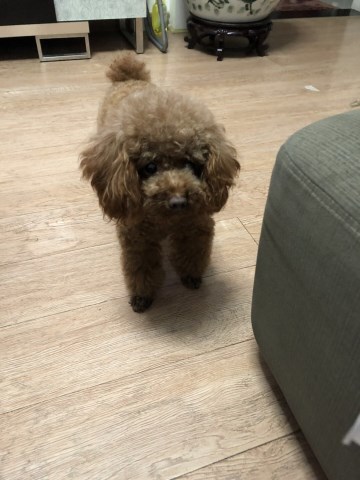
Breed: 2925-n000114-toy_poodle